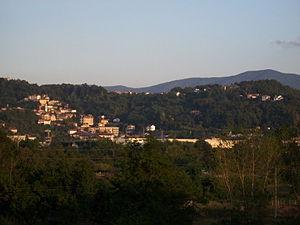
Belforte Monferrato est une commune italienne de la province d'Alexandrie dans la région Piémont en Italie.